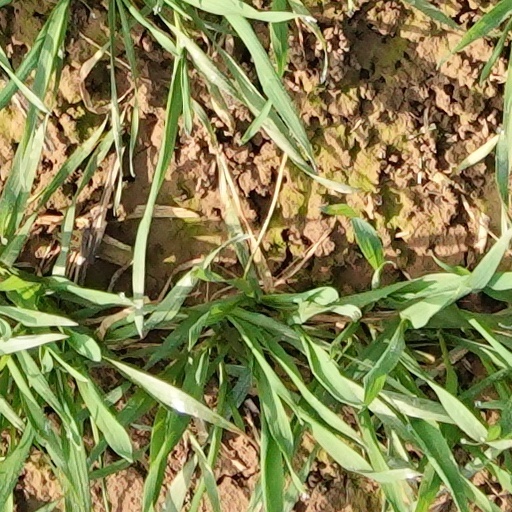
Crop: wheat